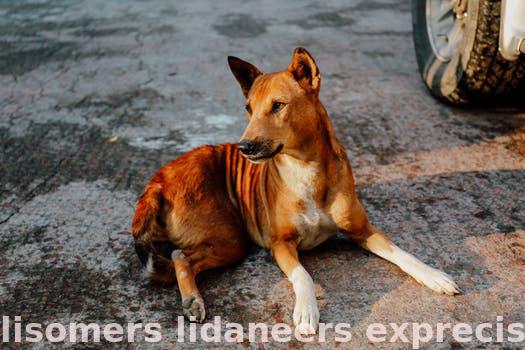
Label: Watermark